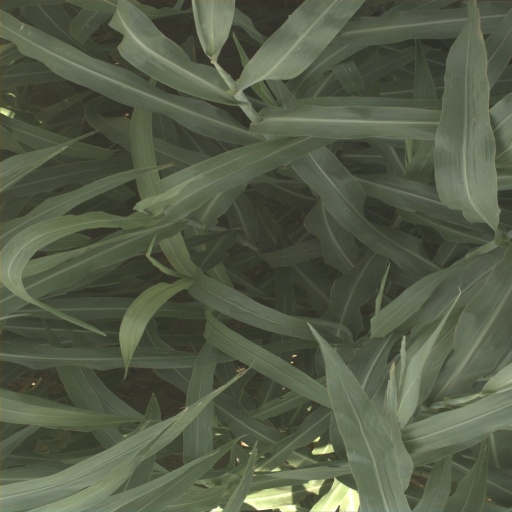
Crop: sorghum